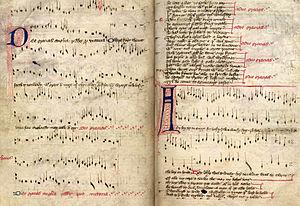
La carole est une famille de danses d'Europe populaires et collectives très répandues dans la seconde moitié du Moyen Âge. Une carole se danse sur des chansons festives et populaires, plus rarement religieuses. La danse se présente généralement sous forme de ronde ; mais aussi parfois en chaîne, ce qui suggère que la farandole peut être à l'origine une variante de carole, et rapproche celle-ci de la « tresque